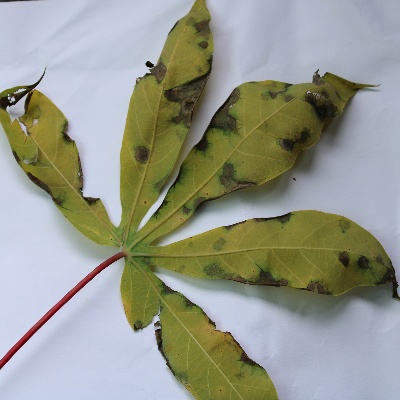
Crop: Cassava
Condition: brown spot